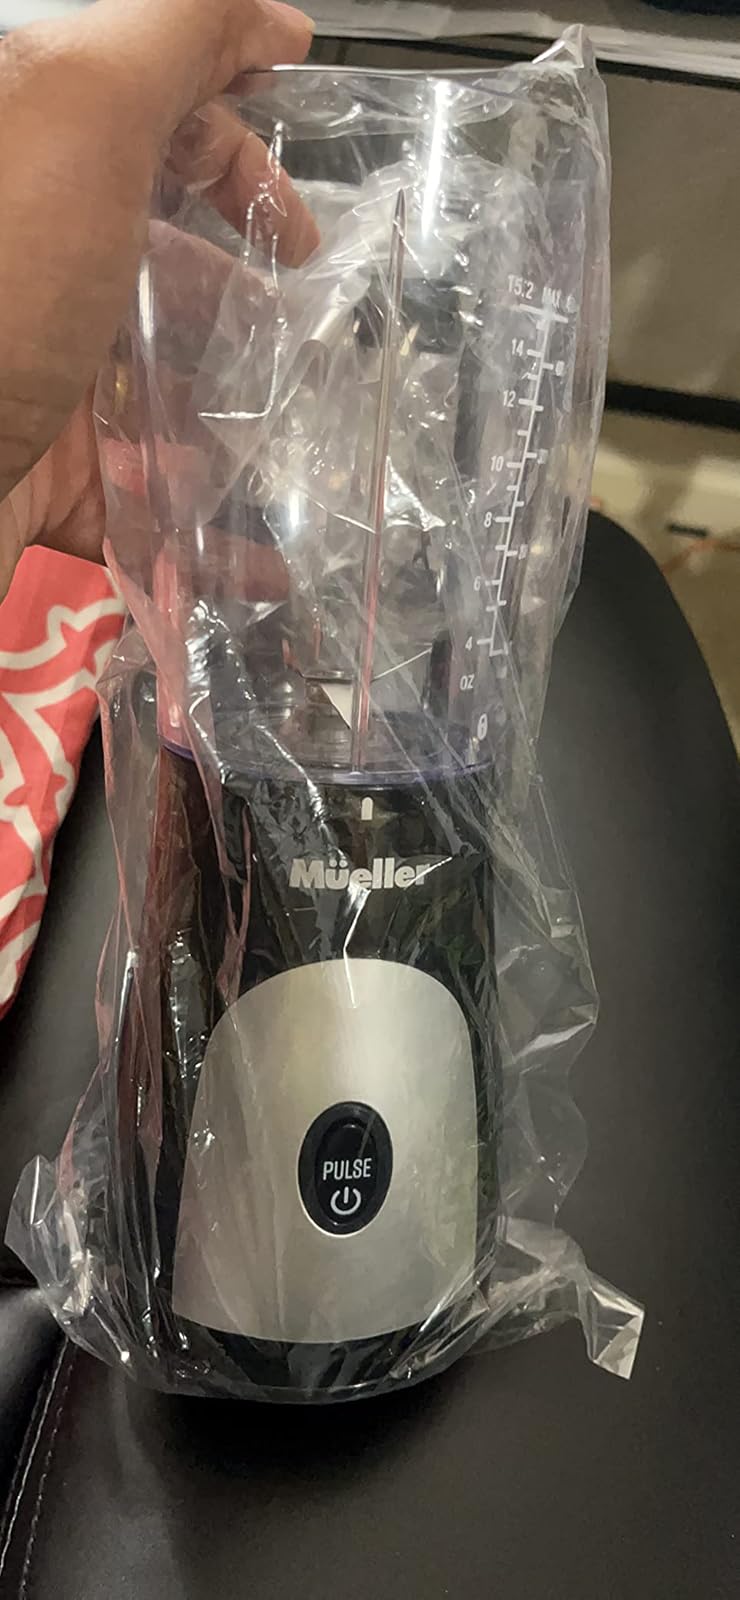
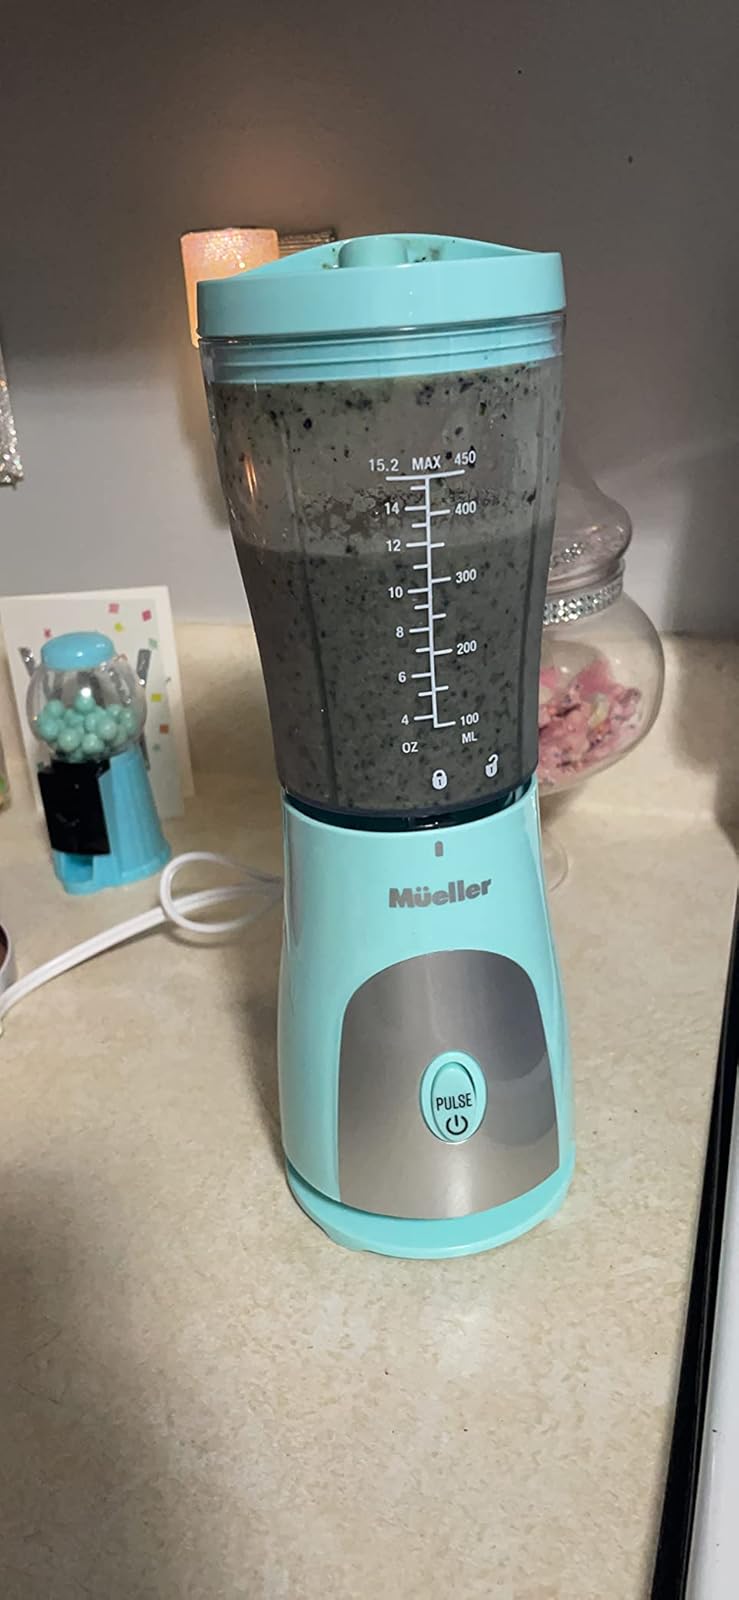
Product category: items_blender
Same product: no